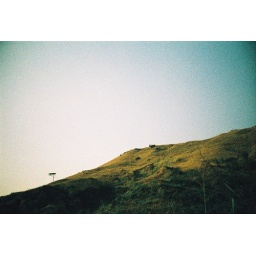
that tree reminds of the trees in africa and lion king